The Mutiny of the Elsinore (novel)

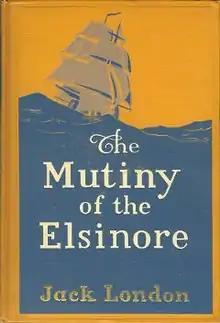
First edition (publ. Macmillan)

The Mutiny of the Elsinore is a novel by the American writer Jack London first published in 1914. The novel is partially based on London's voyage around Cape Horn on the Dirigo in 1912.